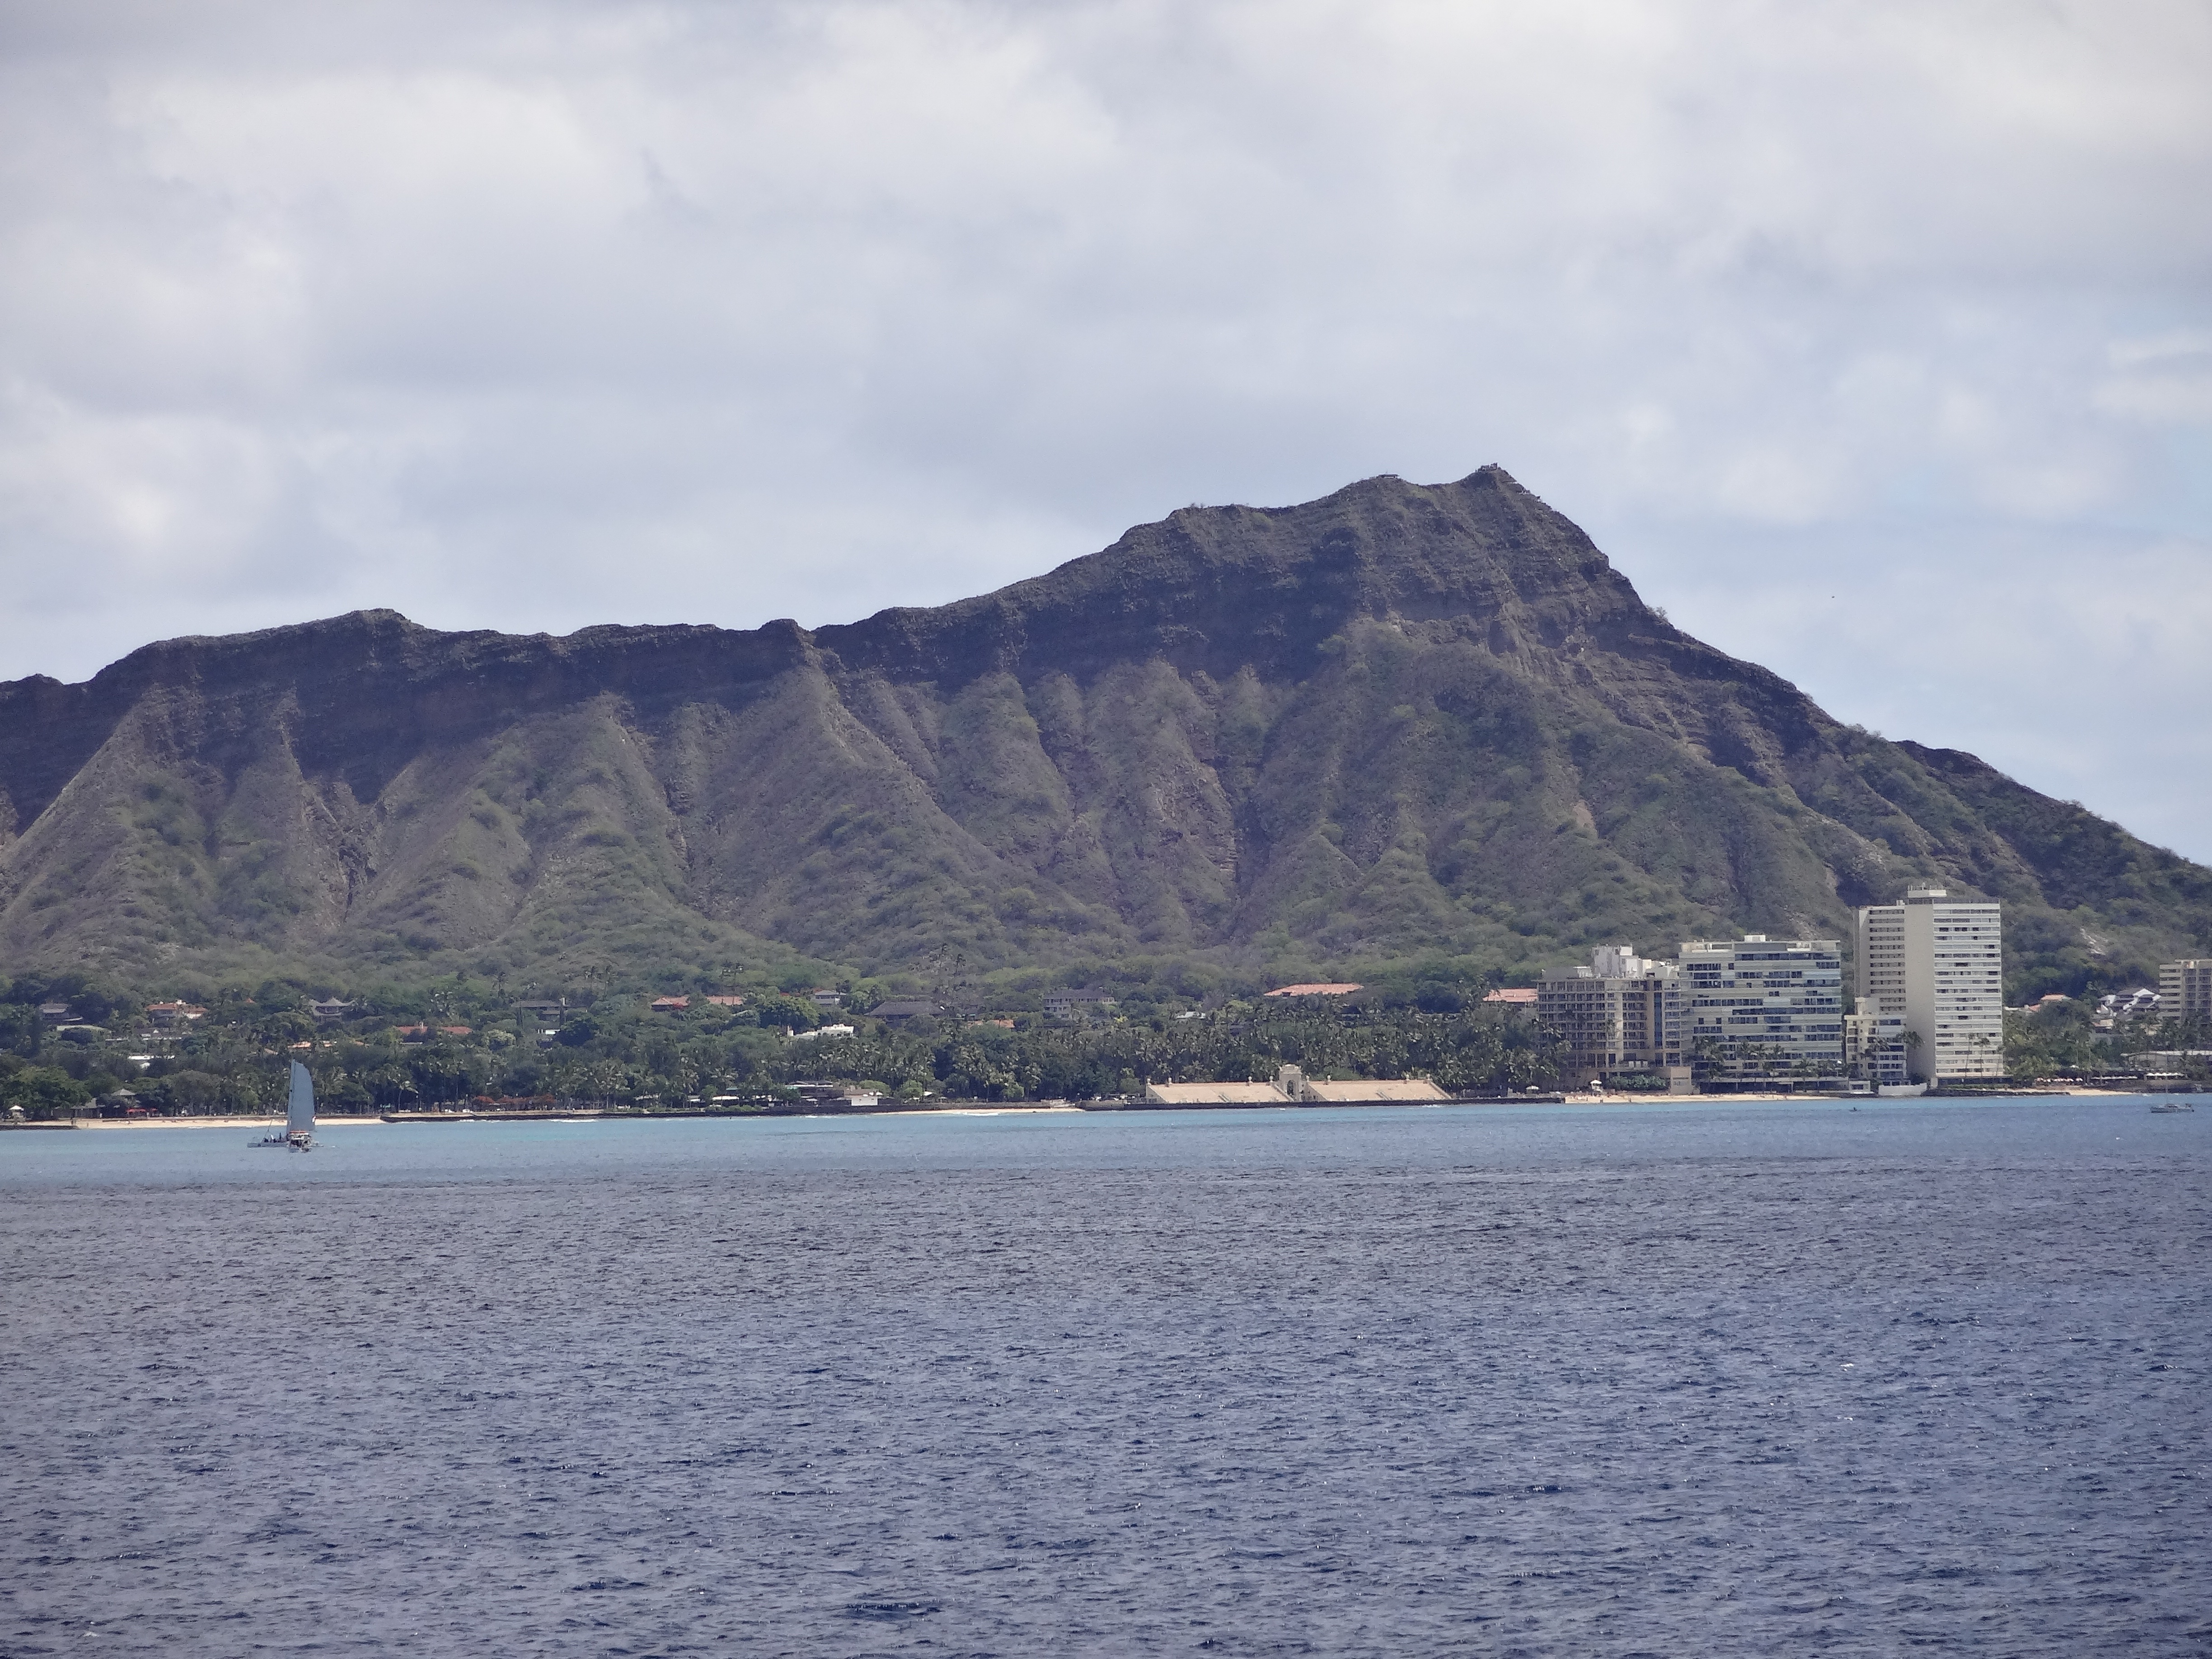
landscape, sea, coast, water, ocean, mountain, sky, shore, lake, view, vacation, travel, cliff, vehicle, scenic, tropical, bay, island, crater, blue, fjord, reservoir, hawaii, tourism, terrain, body of water, head, diamond, hawaiian, pacific, waikiki, oahu, honolulu, loch, cape, diamond head, landform, passenger ship, geographical feature